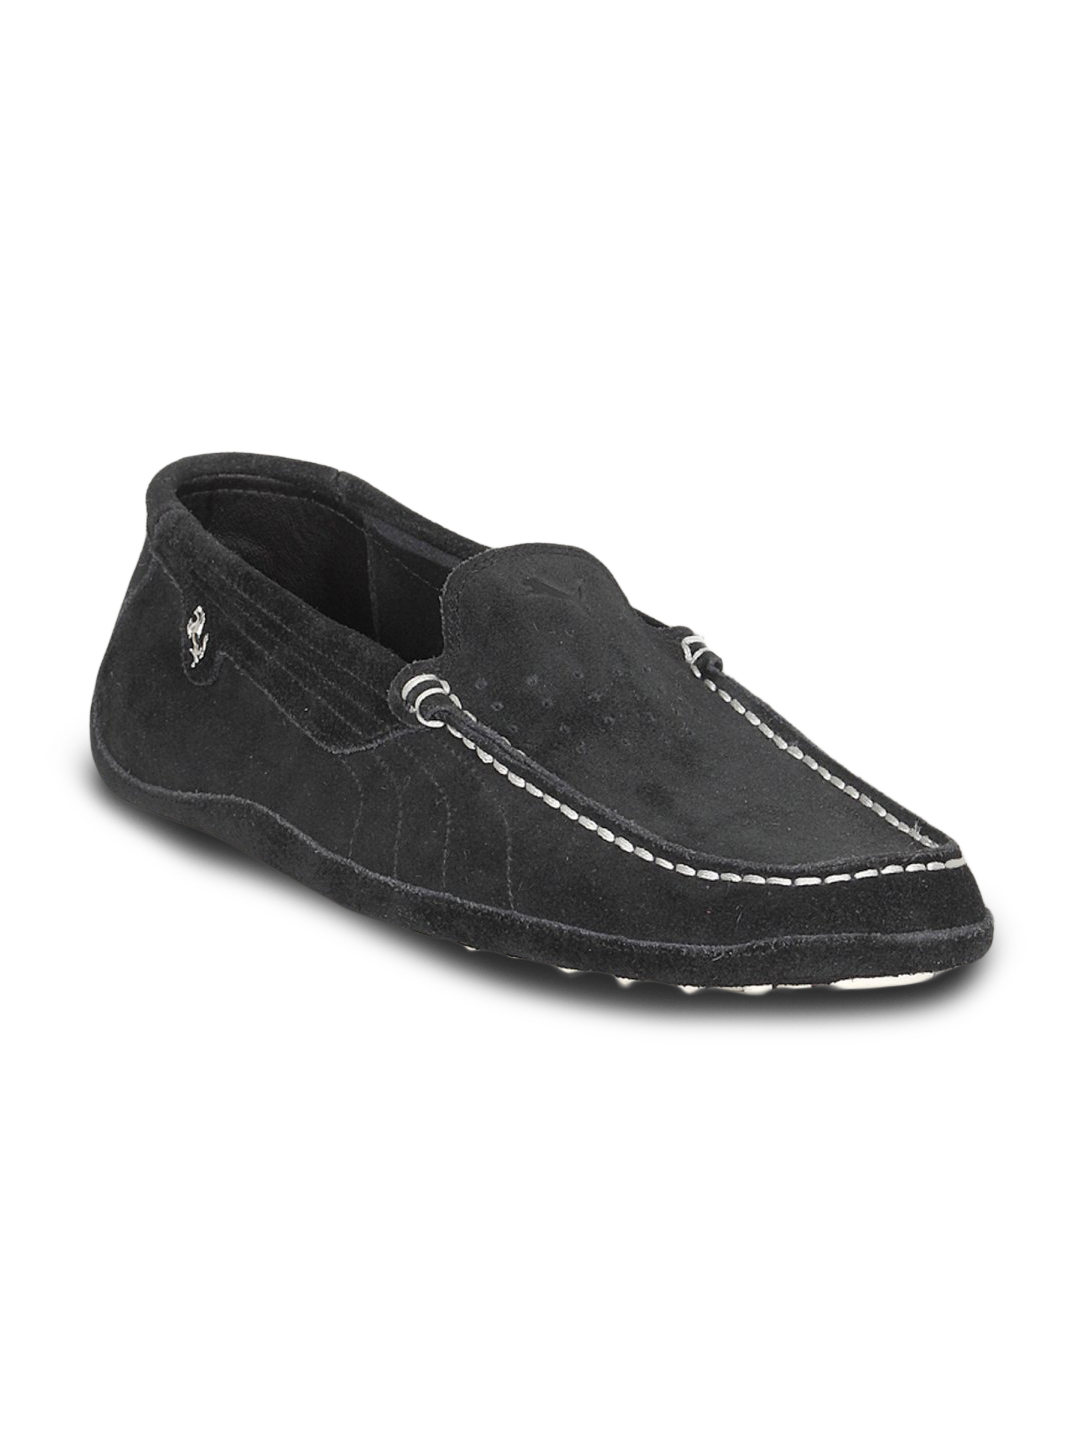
Puma Men Cavallino Black Shoe
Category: Footwear / Shoes / Casual Shoes
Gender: Men
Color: Black
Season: Summer 2011
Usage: Casual